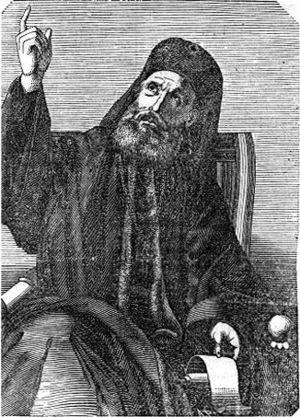
Grégoire V de Constantinople fut plusieurs fois patriarche de Constantinople.